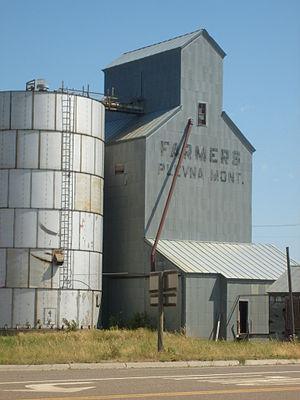
Plevna est une ville située dans le comté de Fallon, dans l’État du Montana, aux États-Unis. Lors du recensement de 2010, sa population a été estimée à 162 habitants.